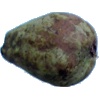
Label: Pear Stone 1